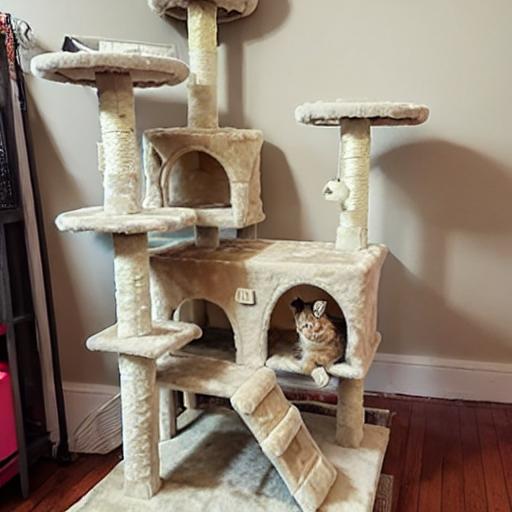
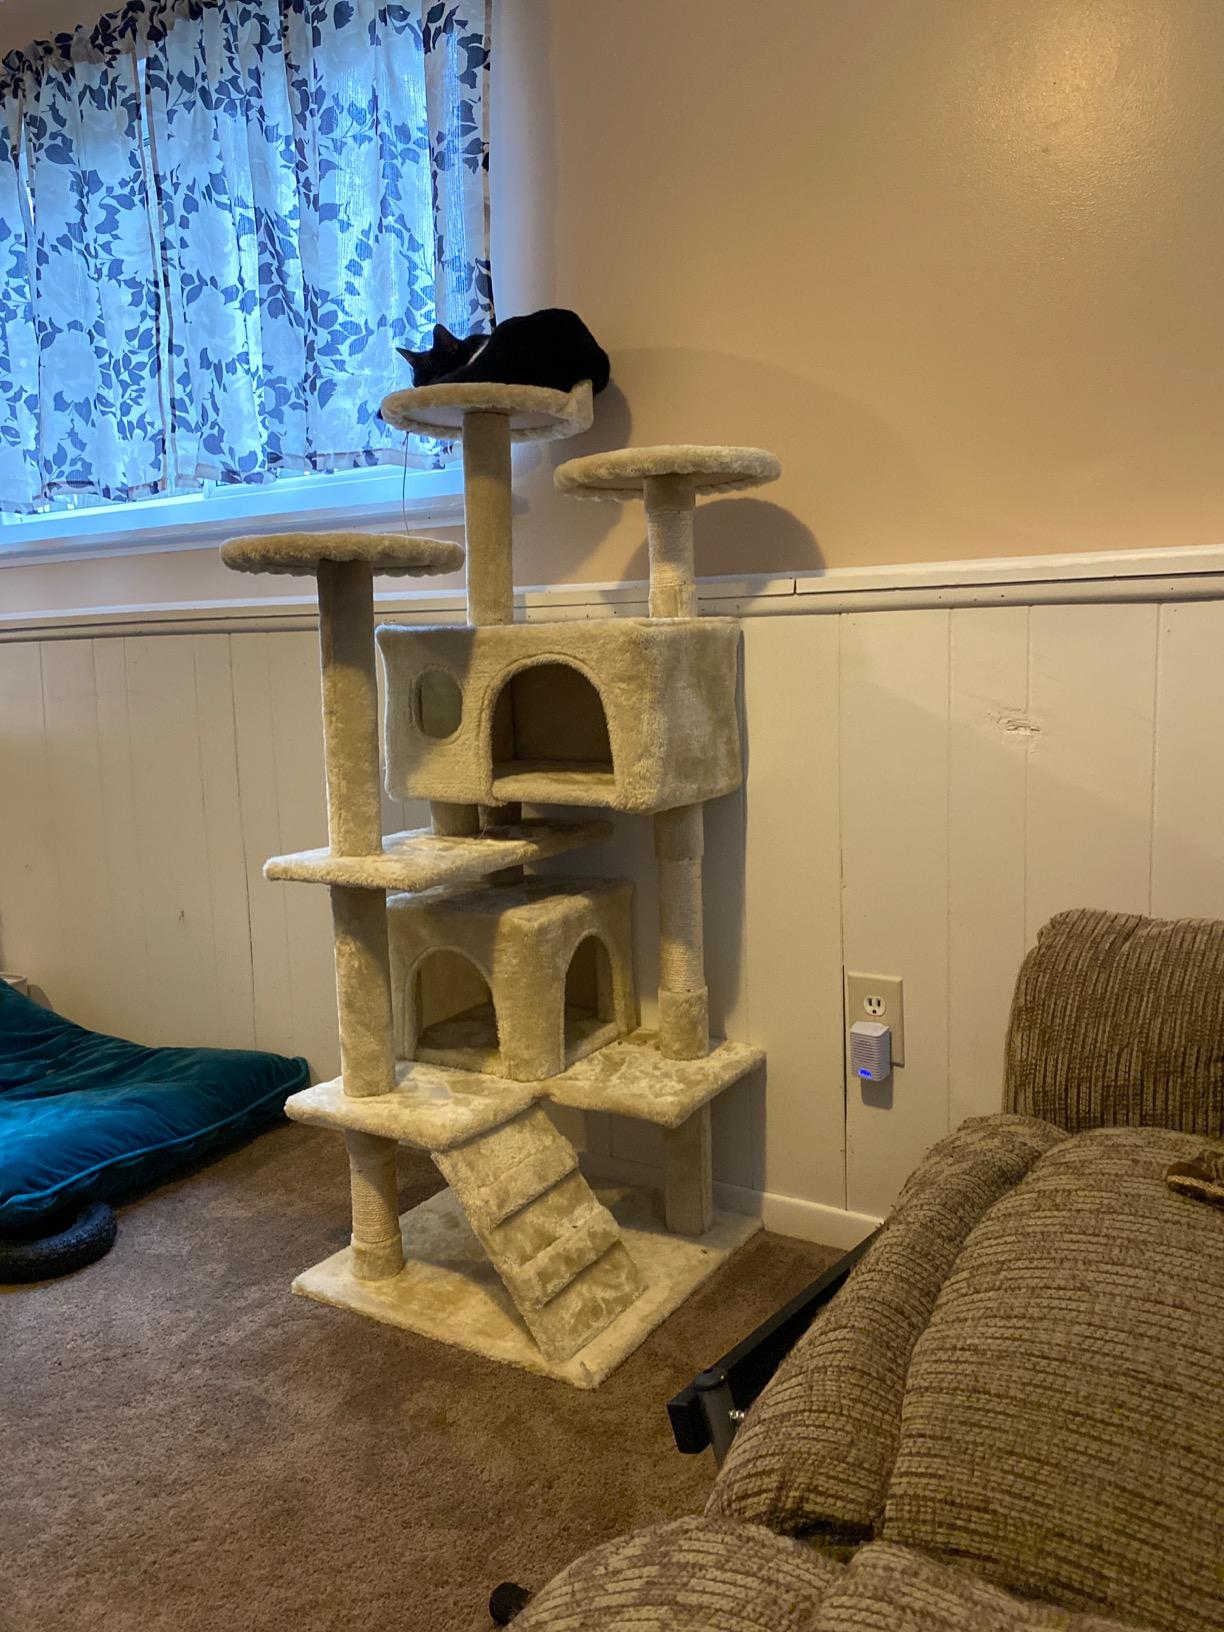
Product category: items_cat tree
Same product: no